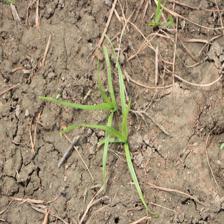
Label: Grass